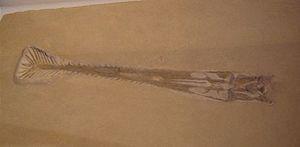
Gnathosaurus est un genre éteint de ptérosaures à queue très courte, un ptérodactyloïde de la famille des cténochasmatidés et de la sous-famille des gnathosaurinés à laquelle il a donné son nom.